Hellenic Fire Service

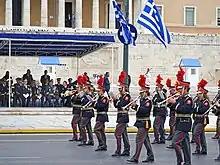
The Band of the Hellenic Fire Service in a parade.

In 1833, with the establishment of the Greek Kingdom, the fire responsibility was given to the individual prefectures and municipalities.